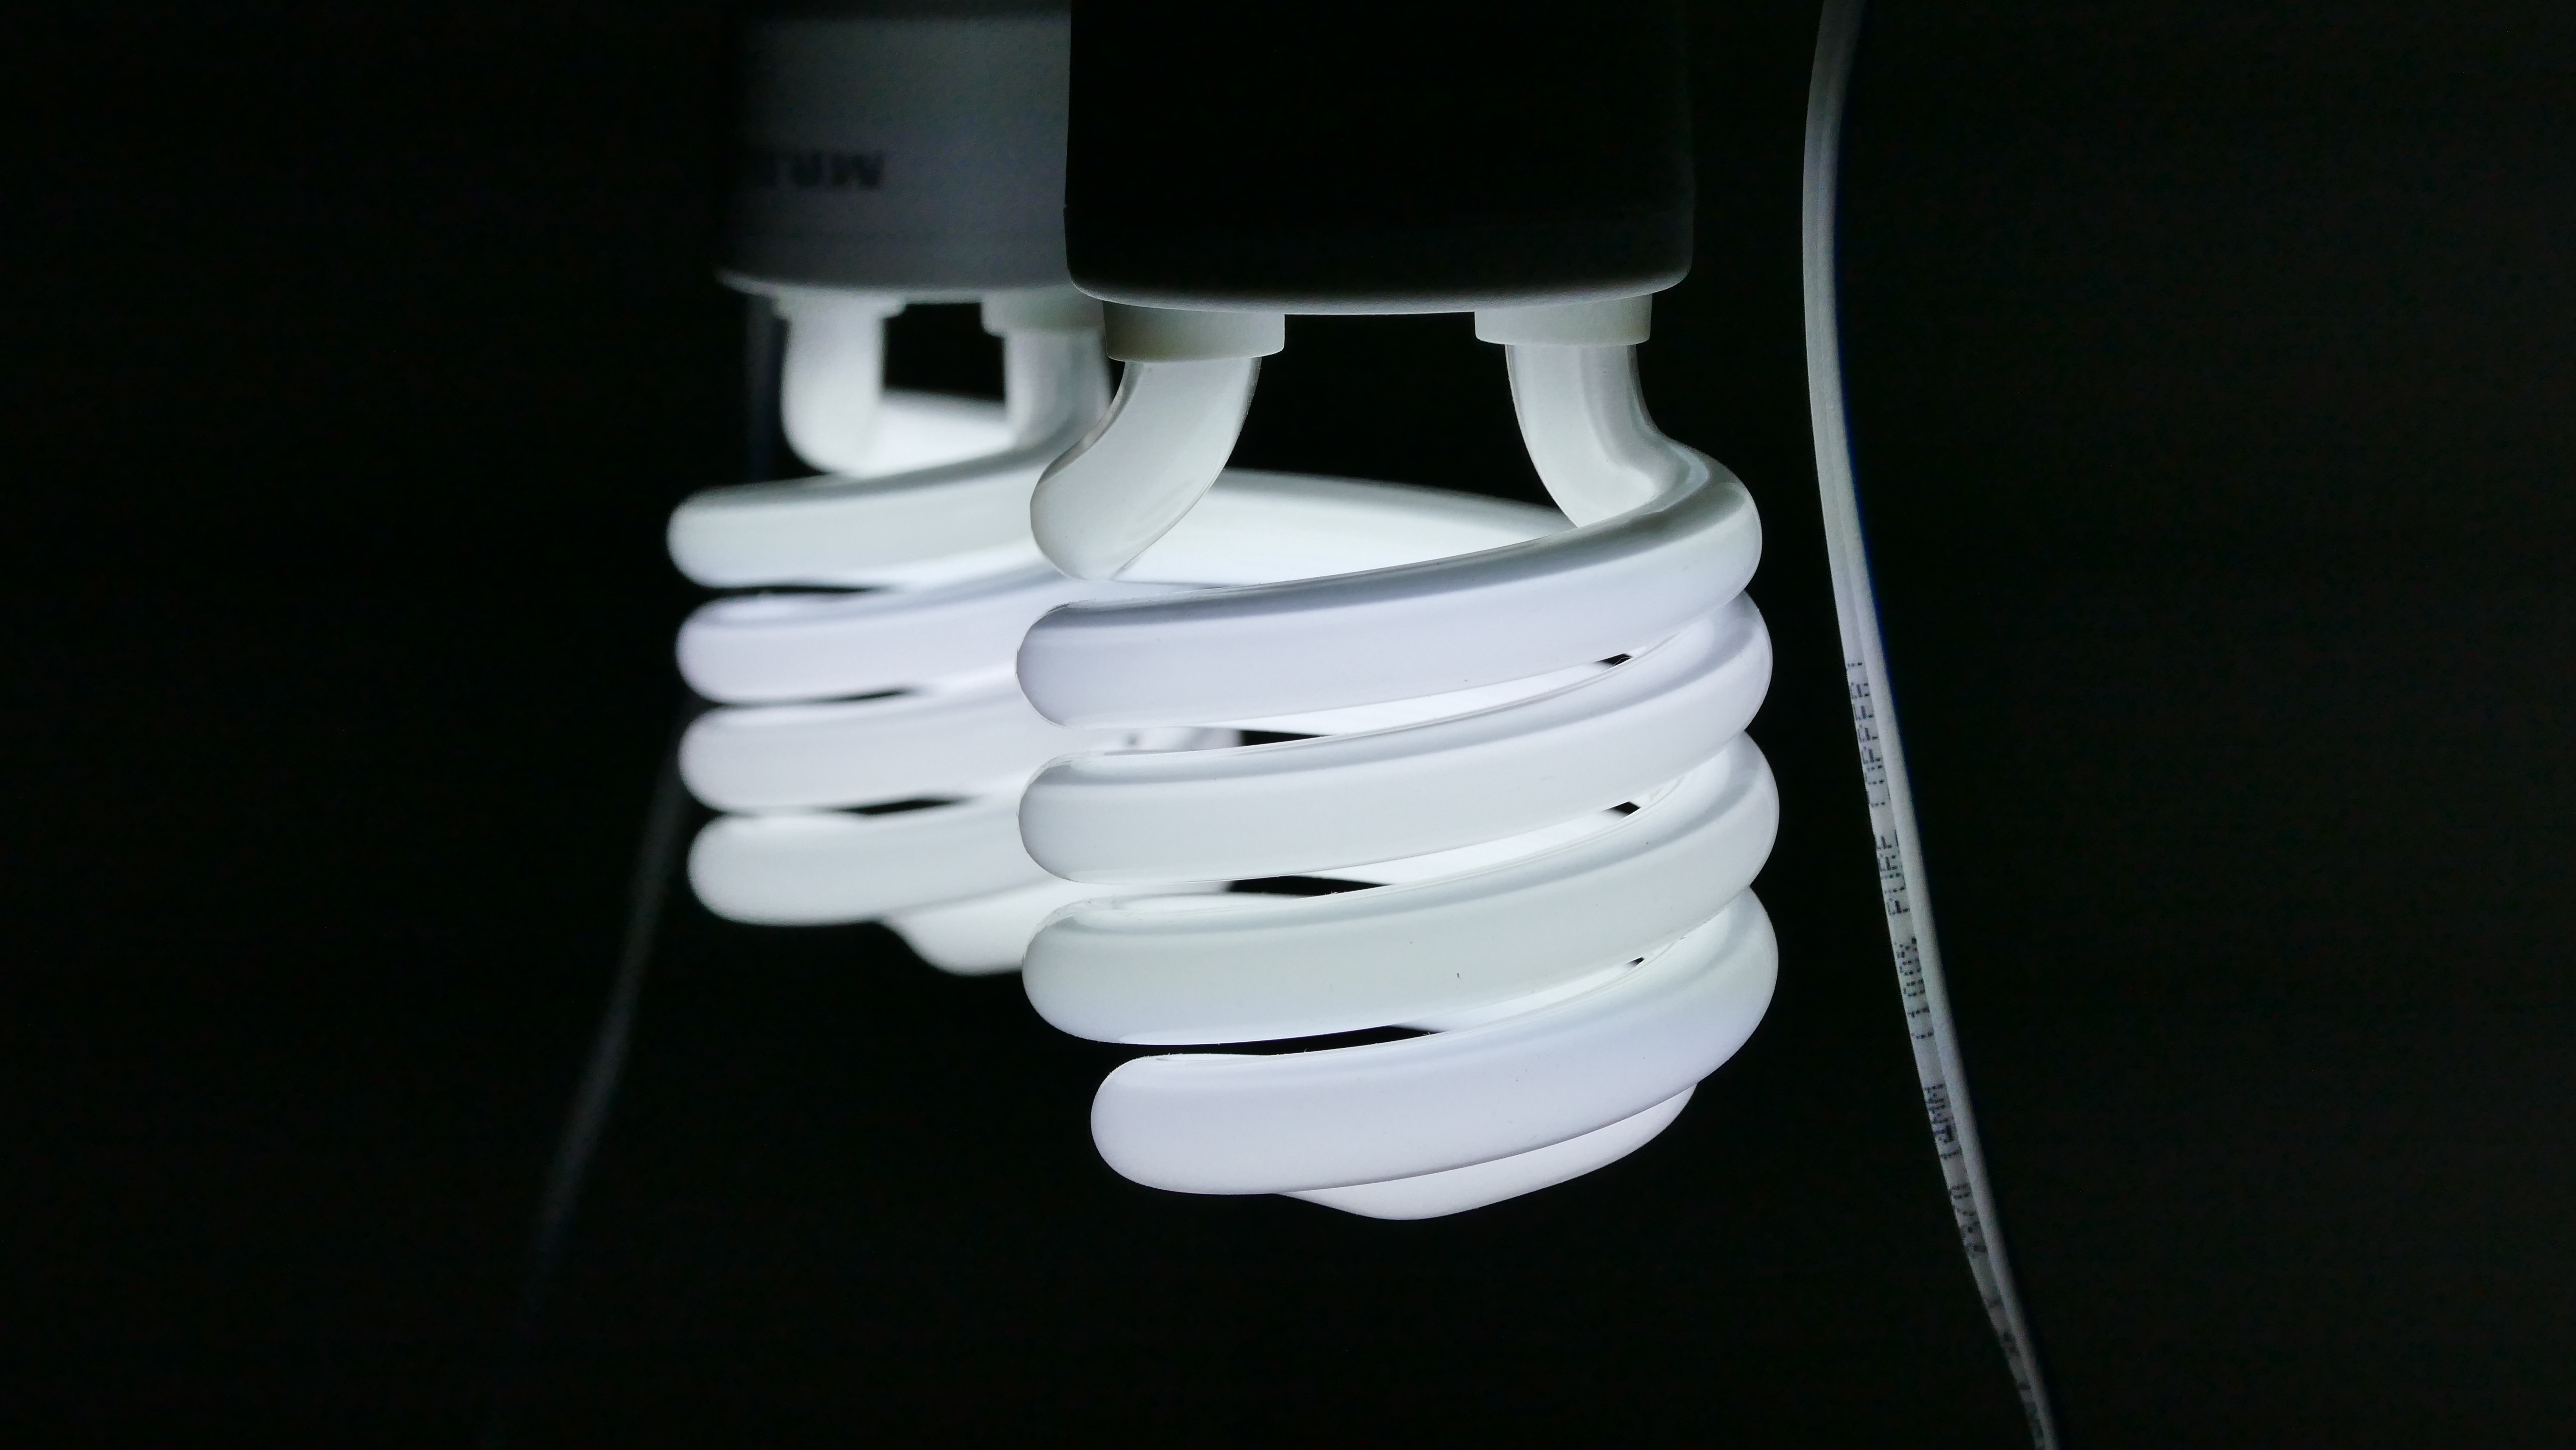
hand, light, white, spiral, lamp, lighting, product, light fixture, incandescent light bulb